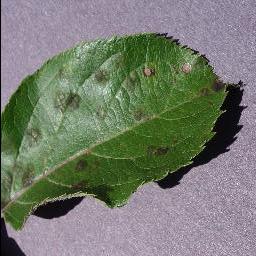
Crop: apple
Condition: scab